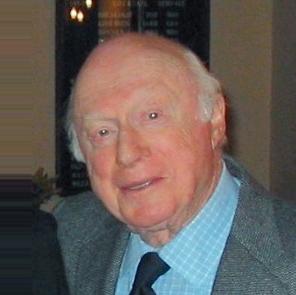
Age: 92